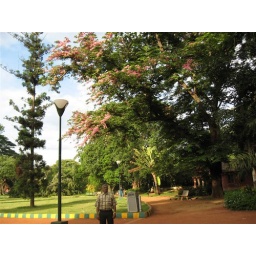
Dad in front of flower tree